English folklore

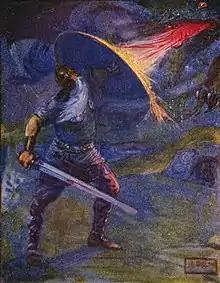
Beowulf and the Dragon, as told in the Old English epic poem "Beowulf"

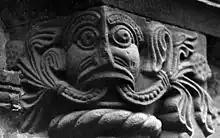
A sculpture of the mythical Green Man on the Church of St Mary and St David, Kilpeck

English folklore consists of the myths and legends of England, including the region's mythical creatures, traditional recipes, urban legends, proverbs, superstitions, dance, balladry, and folktales that have been passed down through generations, reflecting the cultural heritage of the country. This body of folklore includes a diverse array of characters, such as heroic figures like Beowulf or Robin Hood, legendary kings like Arthur, and mythical creatures like the Green Man and Black Shuck. These tales and traditions have been shaped by the historical experiences of the English people, influenced by the various cultures that have settled in England over centuries, including Celtic, Roman, Anglo-Saxon, Norse, and Norman elements.